Decarnation

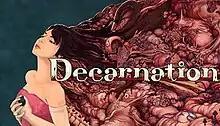

Decarnation is a 2023 adventure video game developed by Atelier QDB and published by Shiro Unlimited for Windows and Switch.